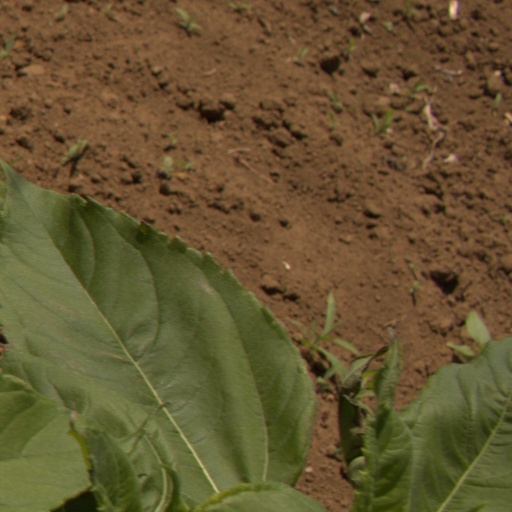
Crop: Jerusalem artichoke